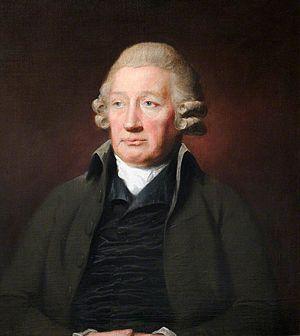
Le médecin allemand Franz Joseph Gall fonde la phrénologie, théorie selon laquelle les protubérances du crâne révèlent les traits de caractère.